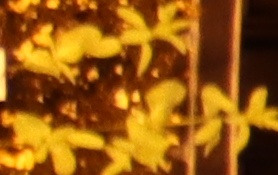
Label: Flax